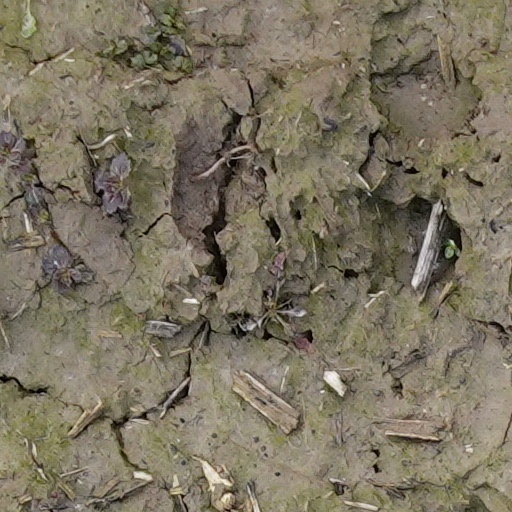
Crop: wheat